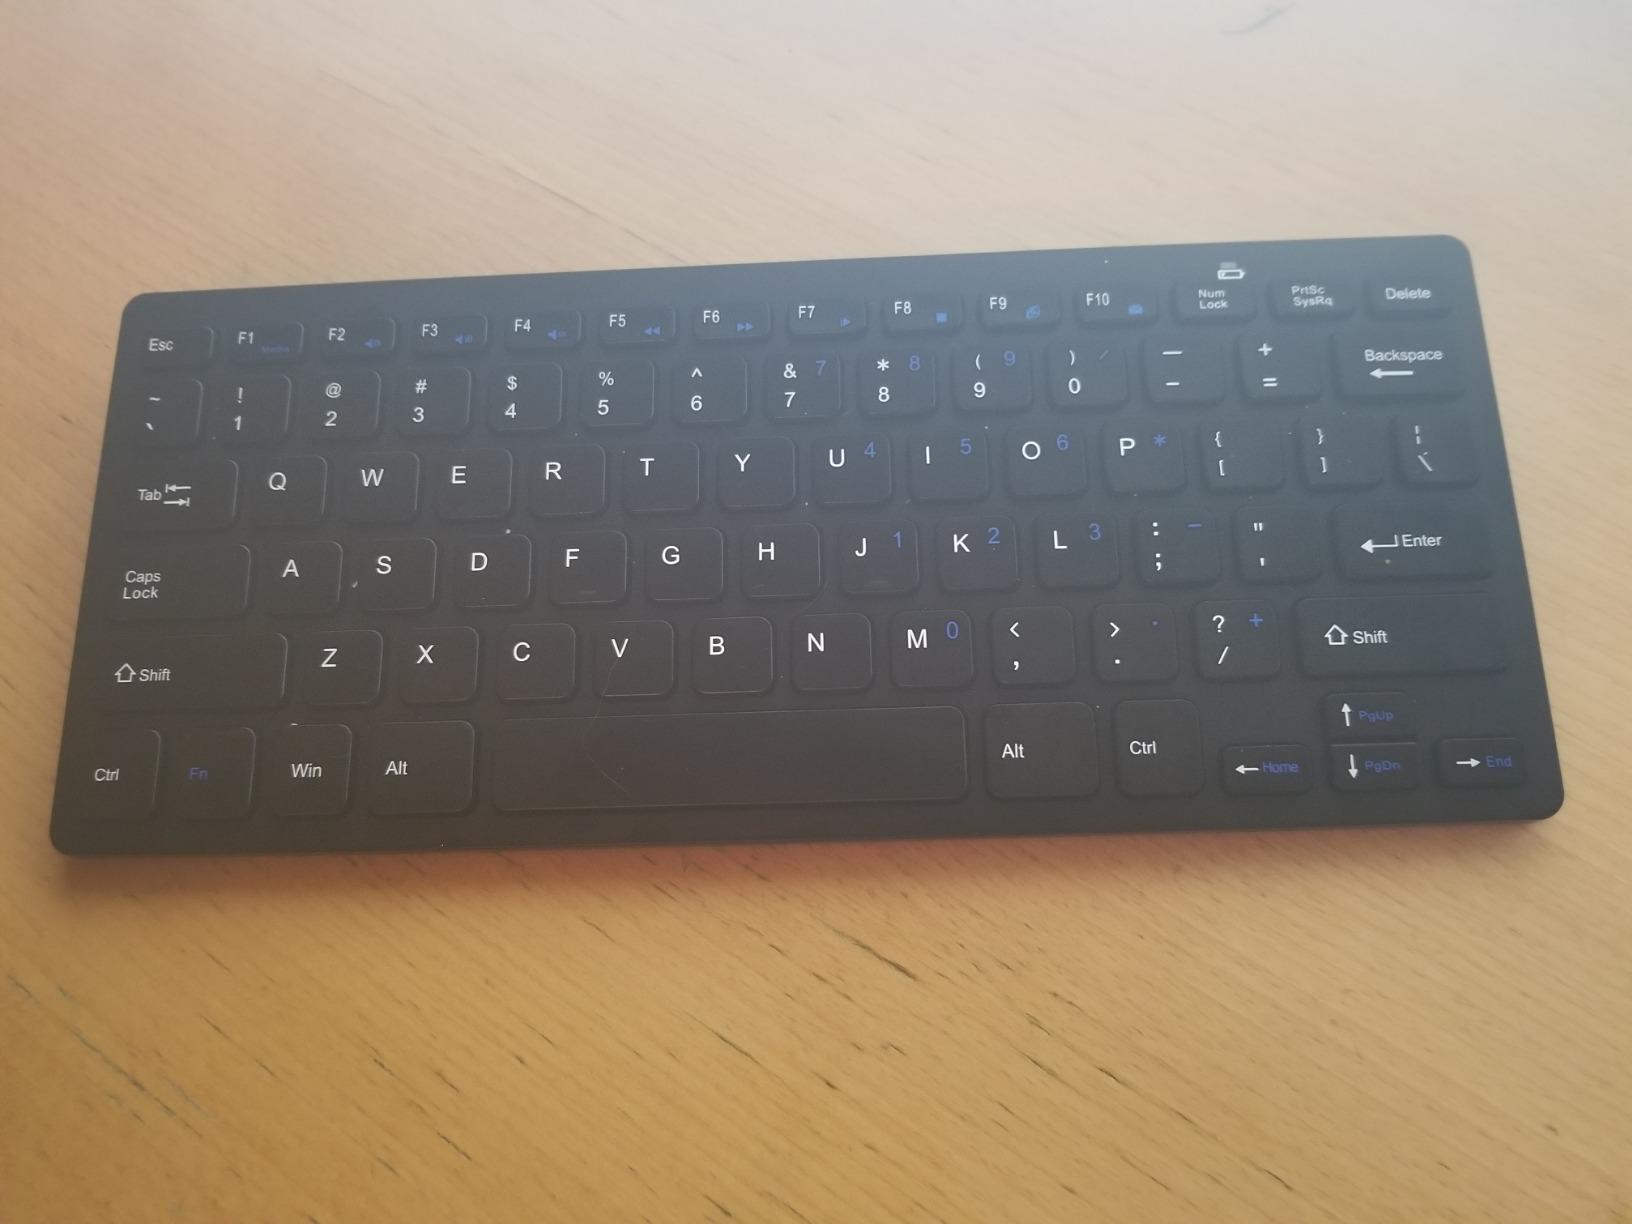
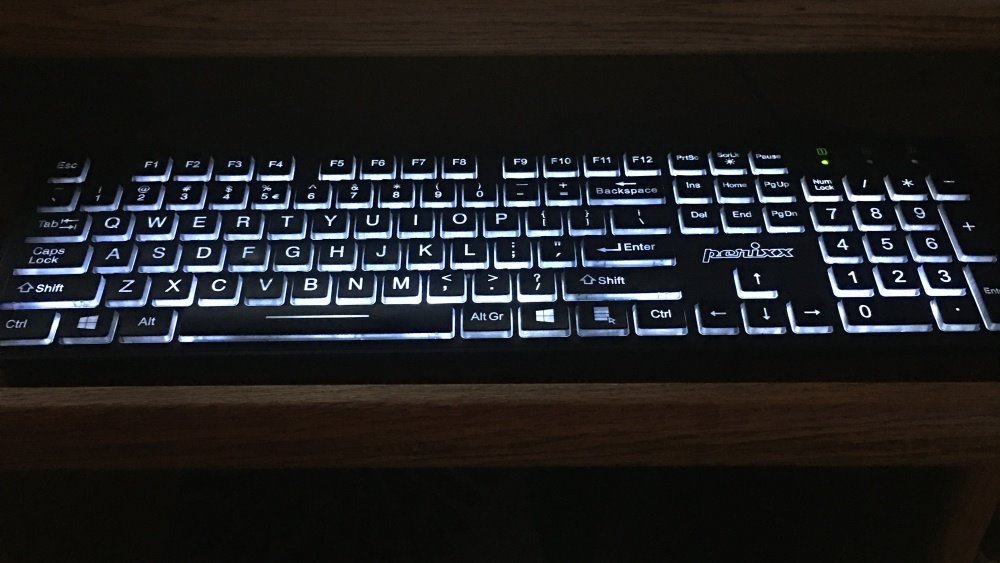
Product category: keyboard
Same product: no